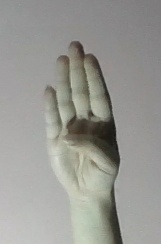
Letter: kaaf